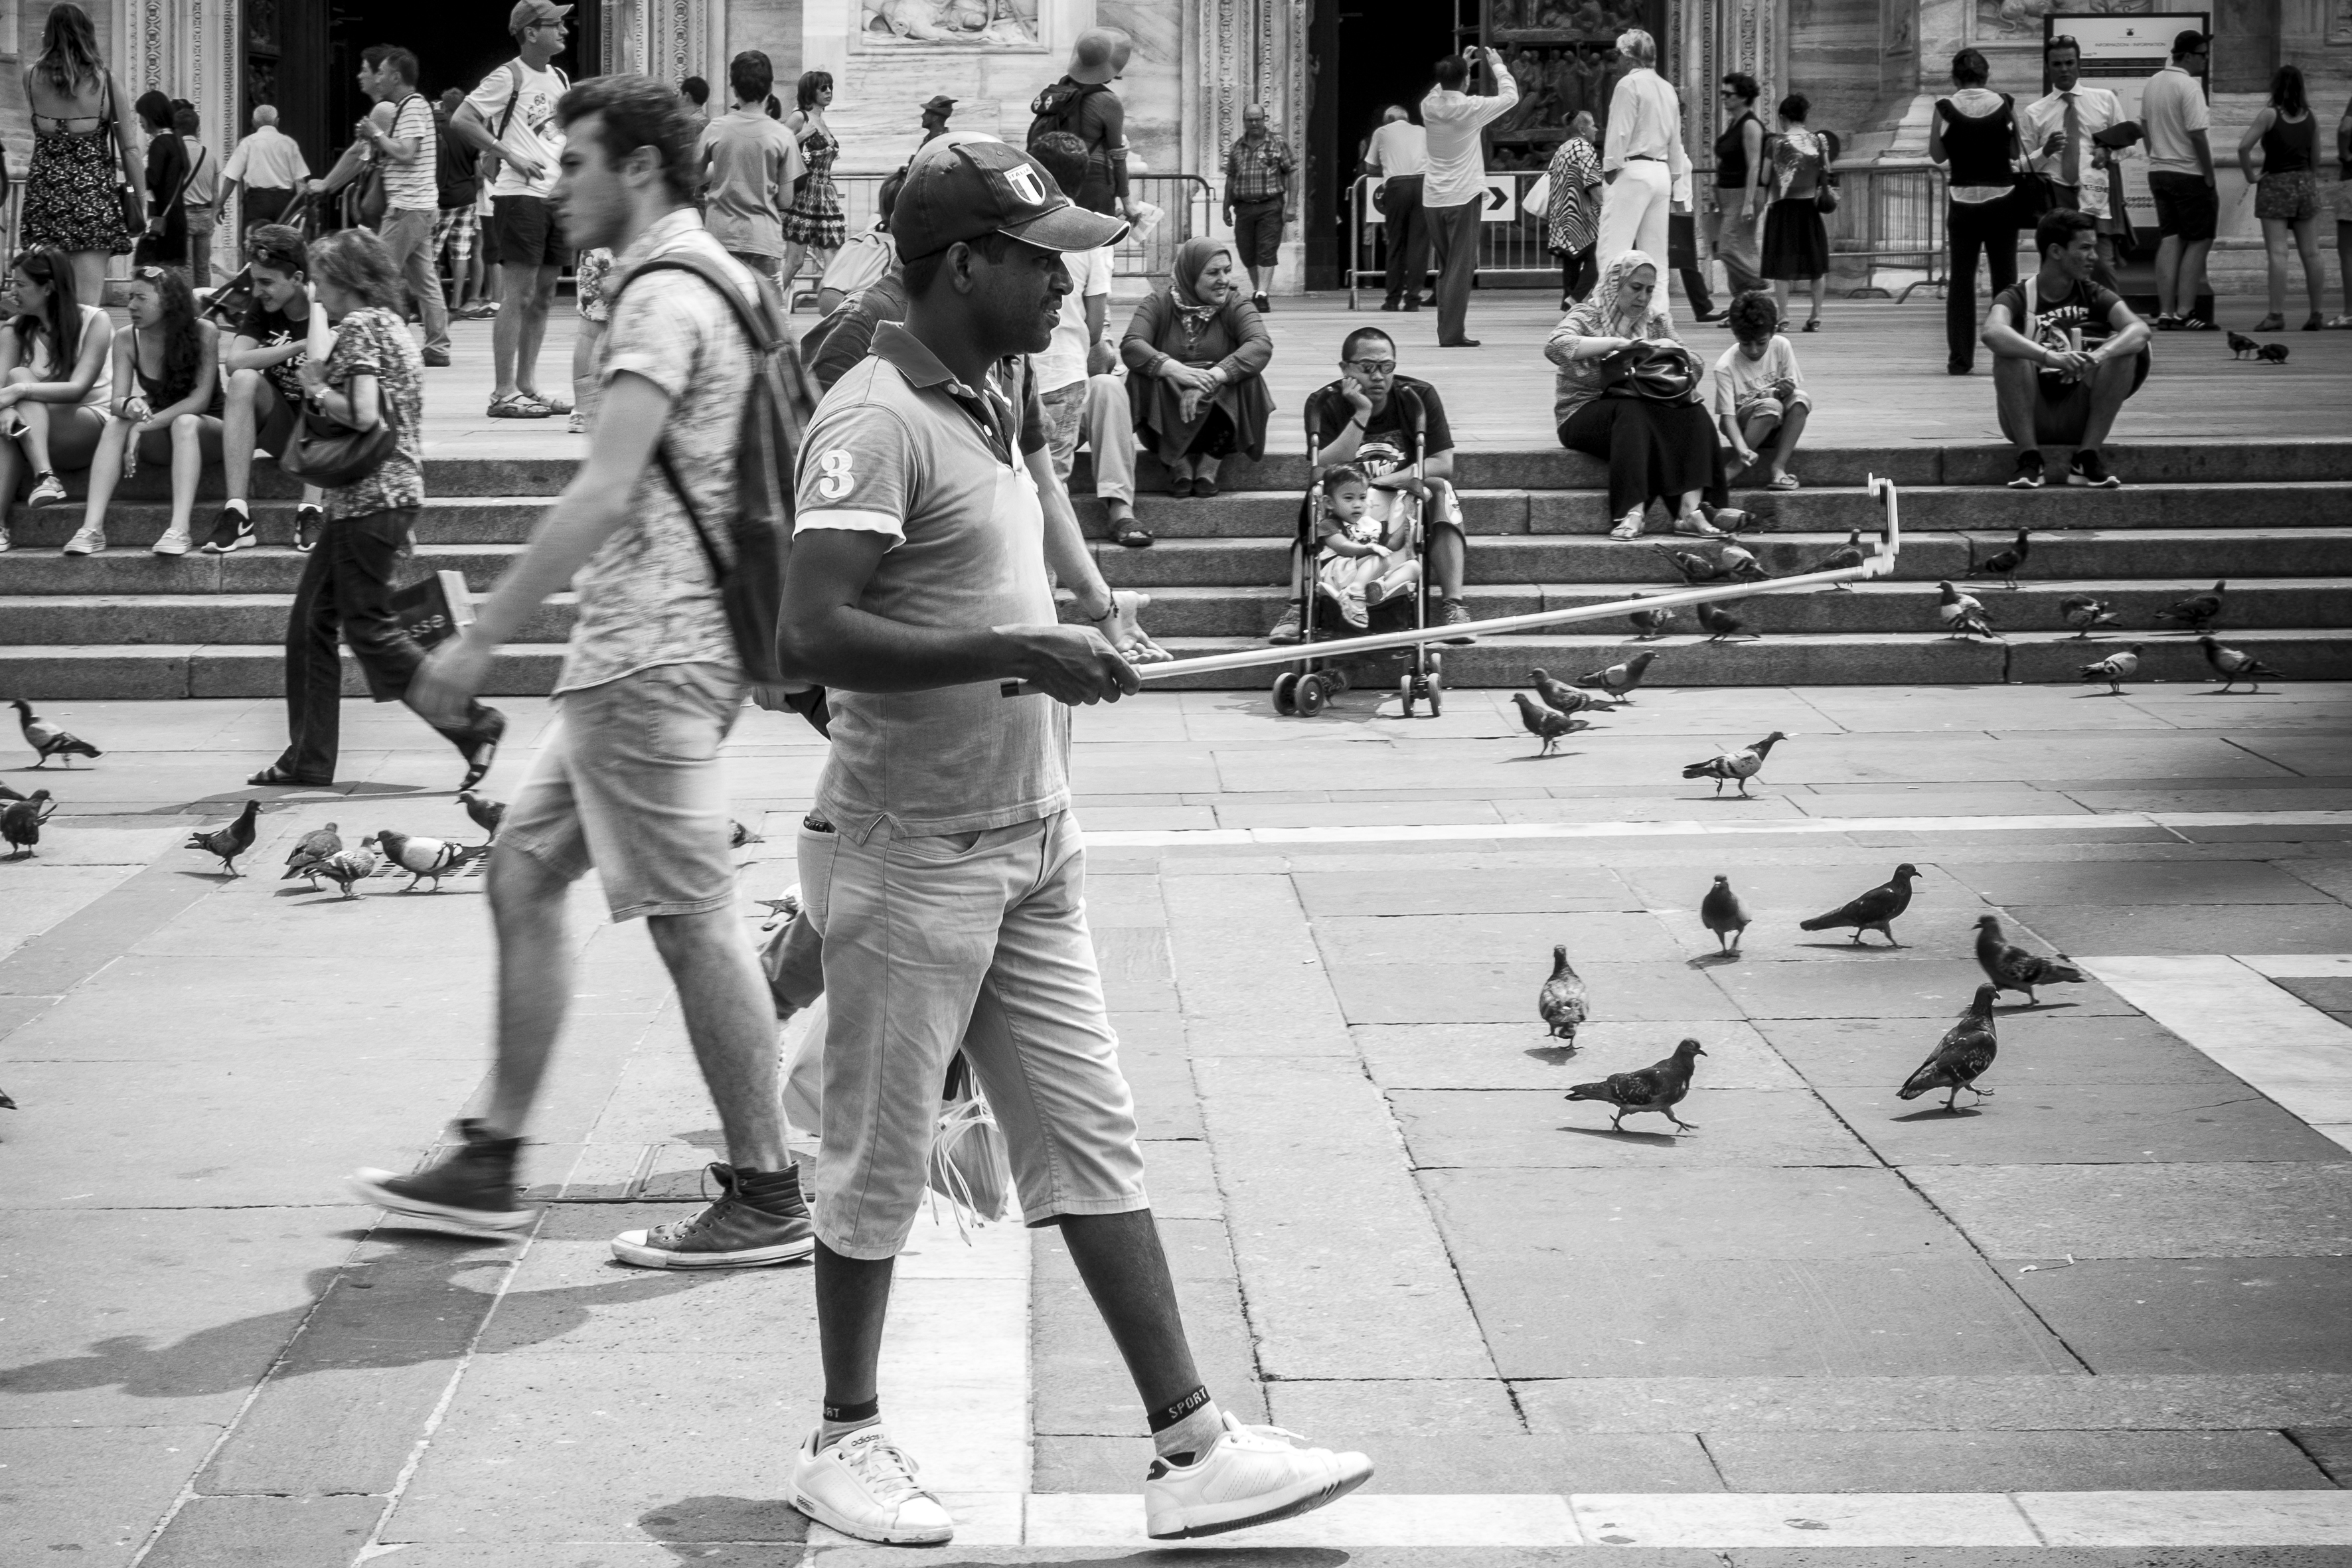
pedestrian, black and white, road, white, street, photography, urban, crowd, travel, fujifilm, italy, black, monochrome, bw, blackandwhite, blackwhite, sports, infrastructure, ngc, photograph, it, fuji, milan, fujixt1, fujix, noireblanc, milano, lombardia, italymilano, pedestrian crossing, monochrome photography